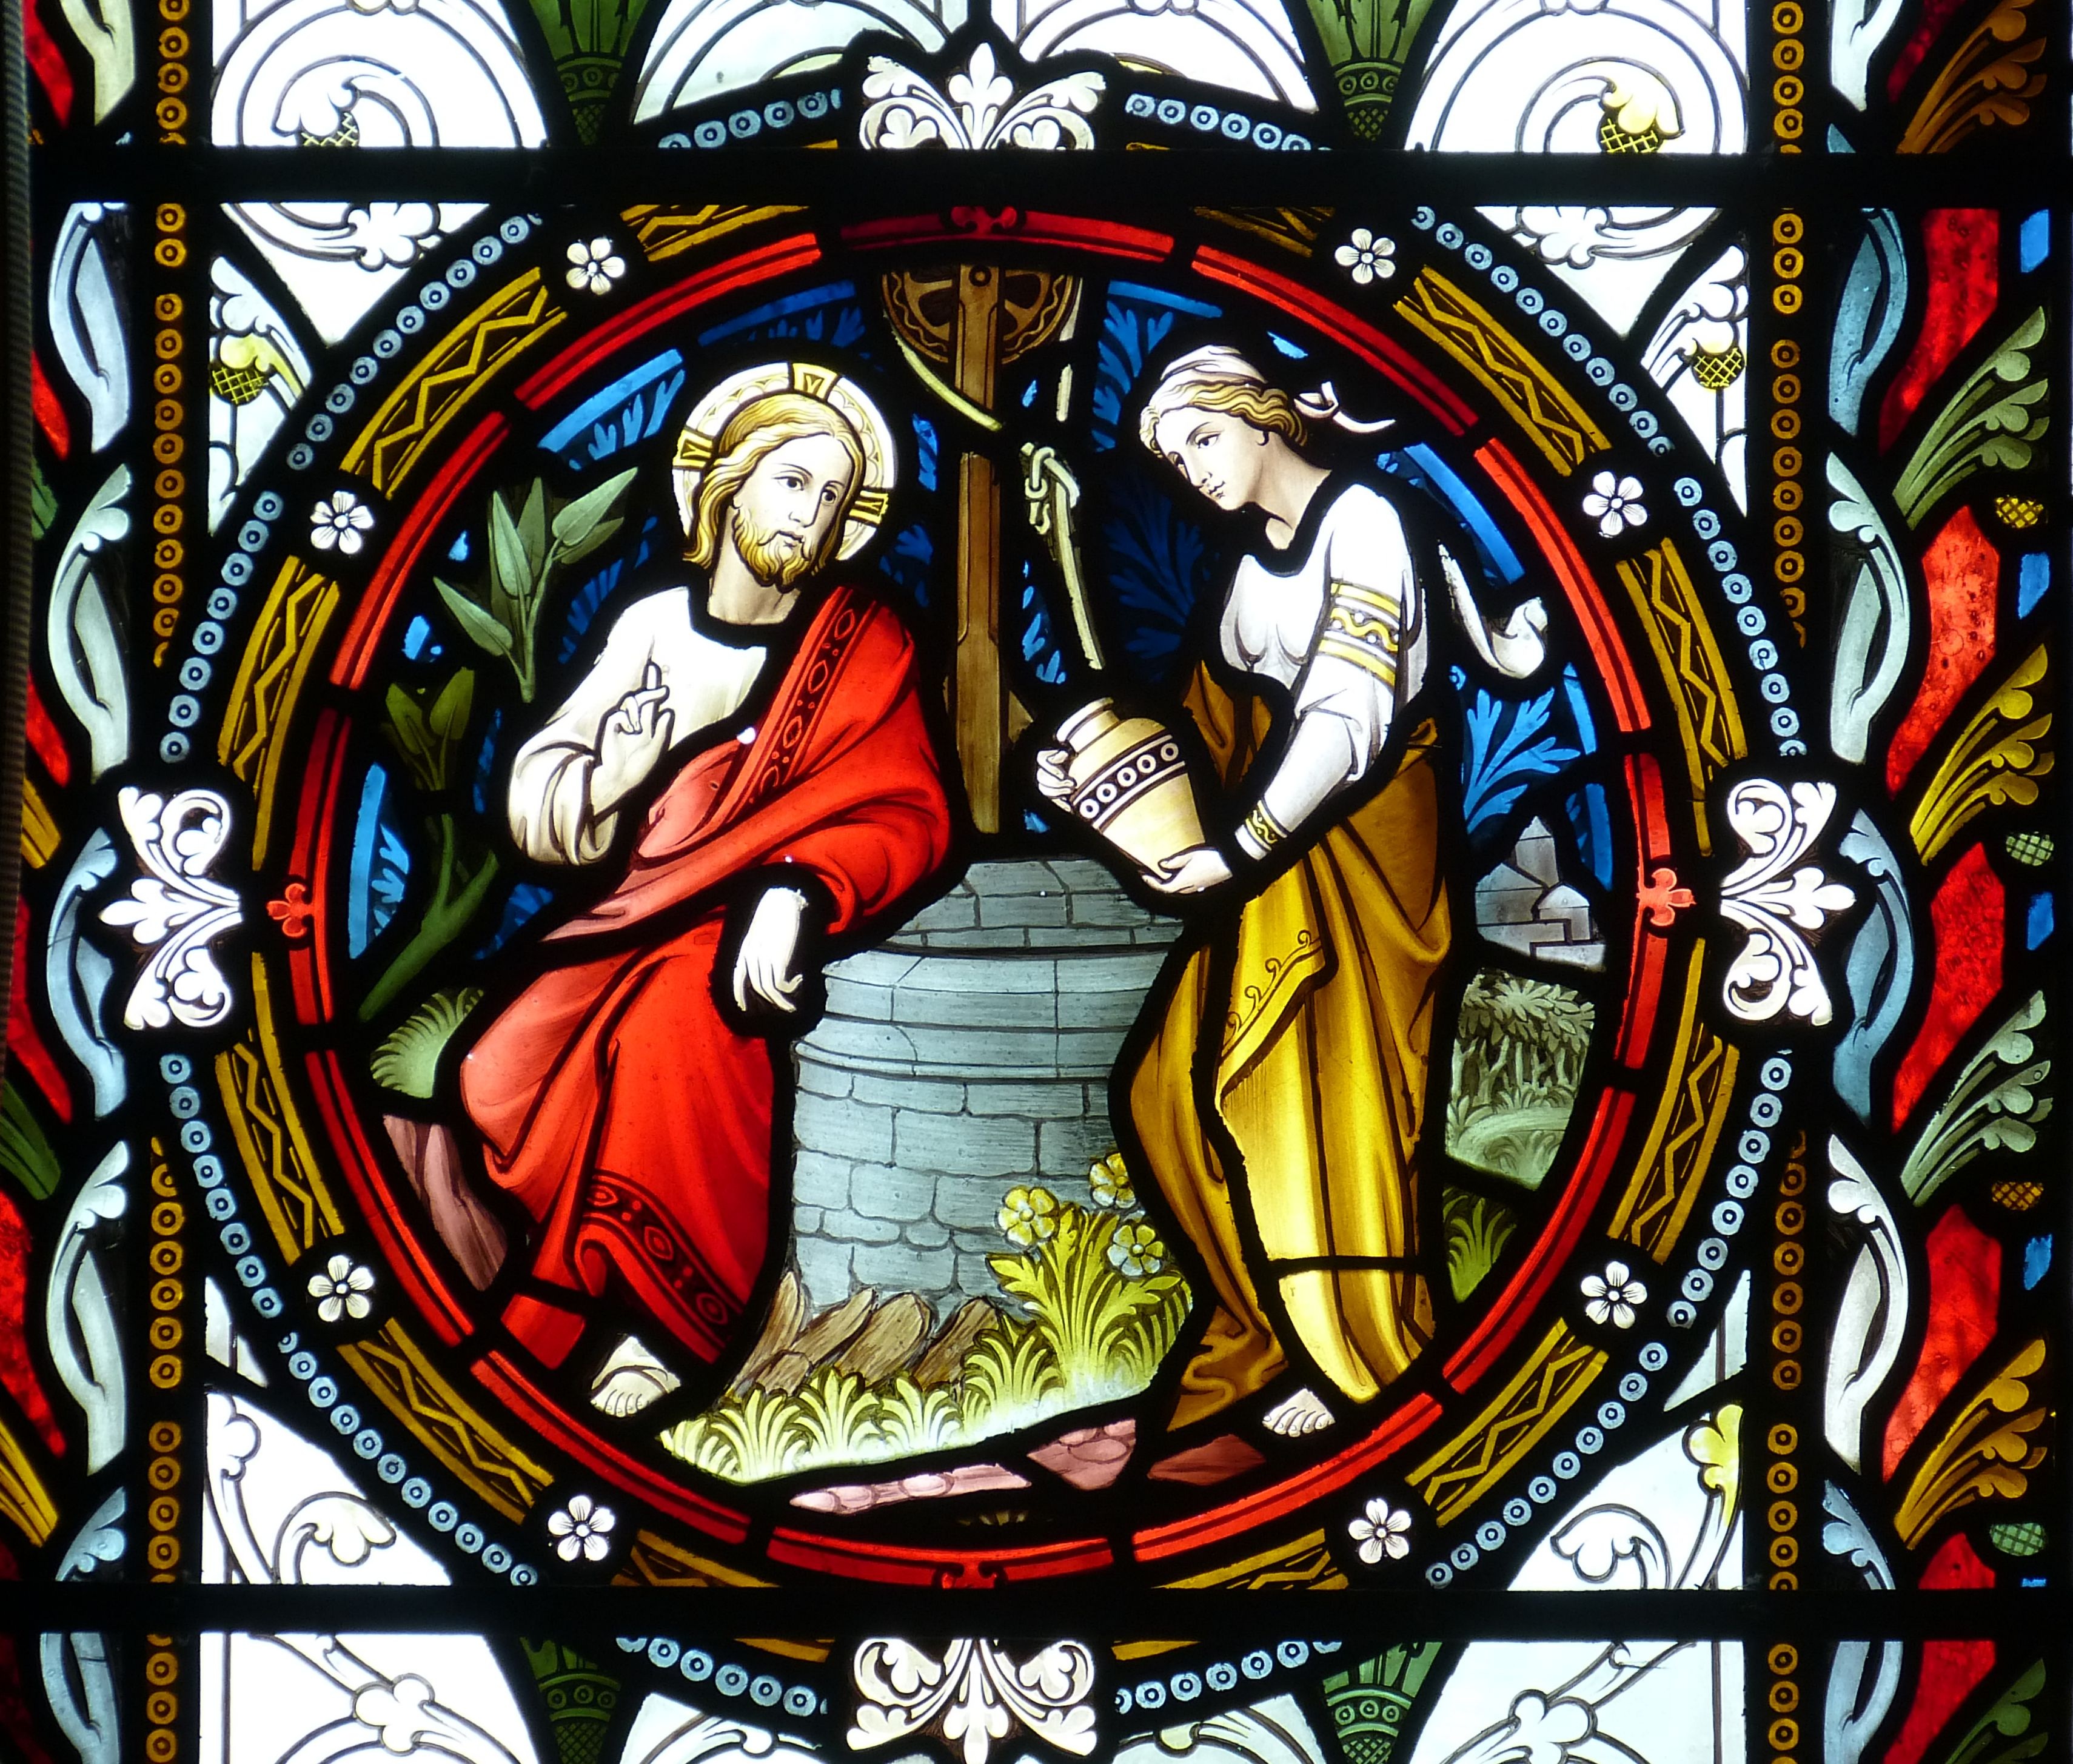
window, glass, church, material, stained glass, bible, talk, england, christ, faith, fountain, christianity, image, historically, jersey, united kingdom, stained glass window, church window, samaritan woman